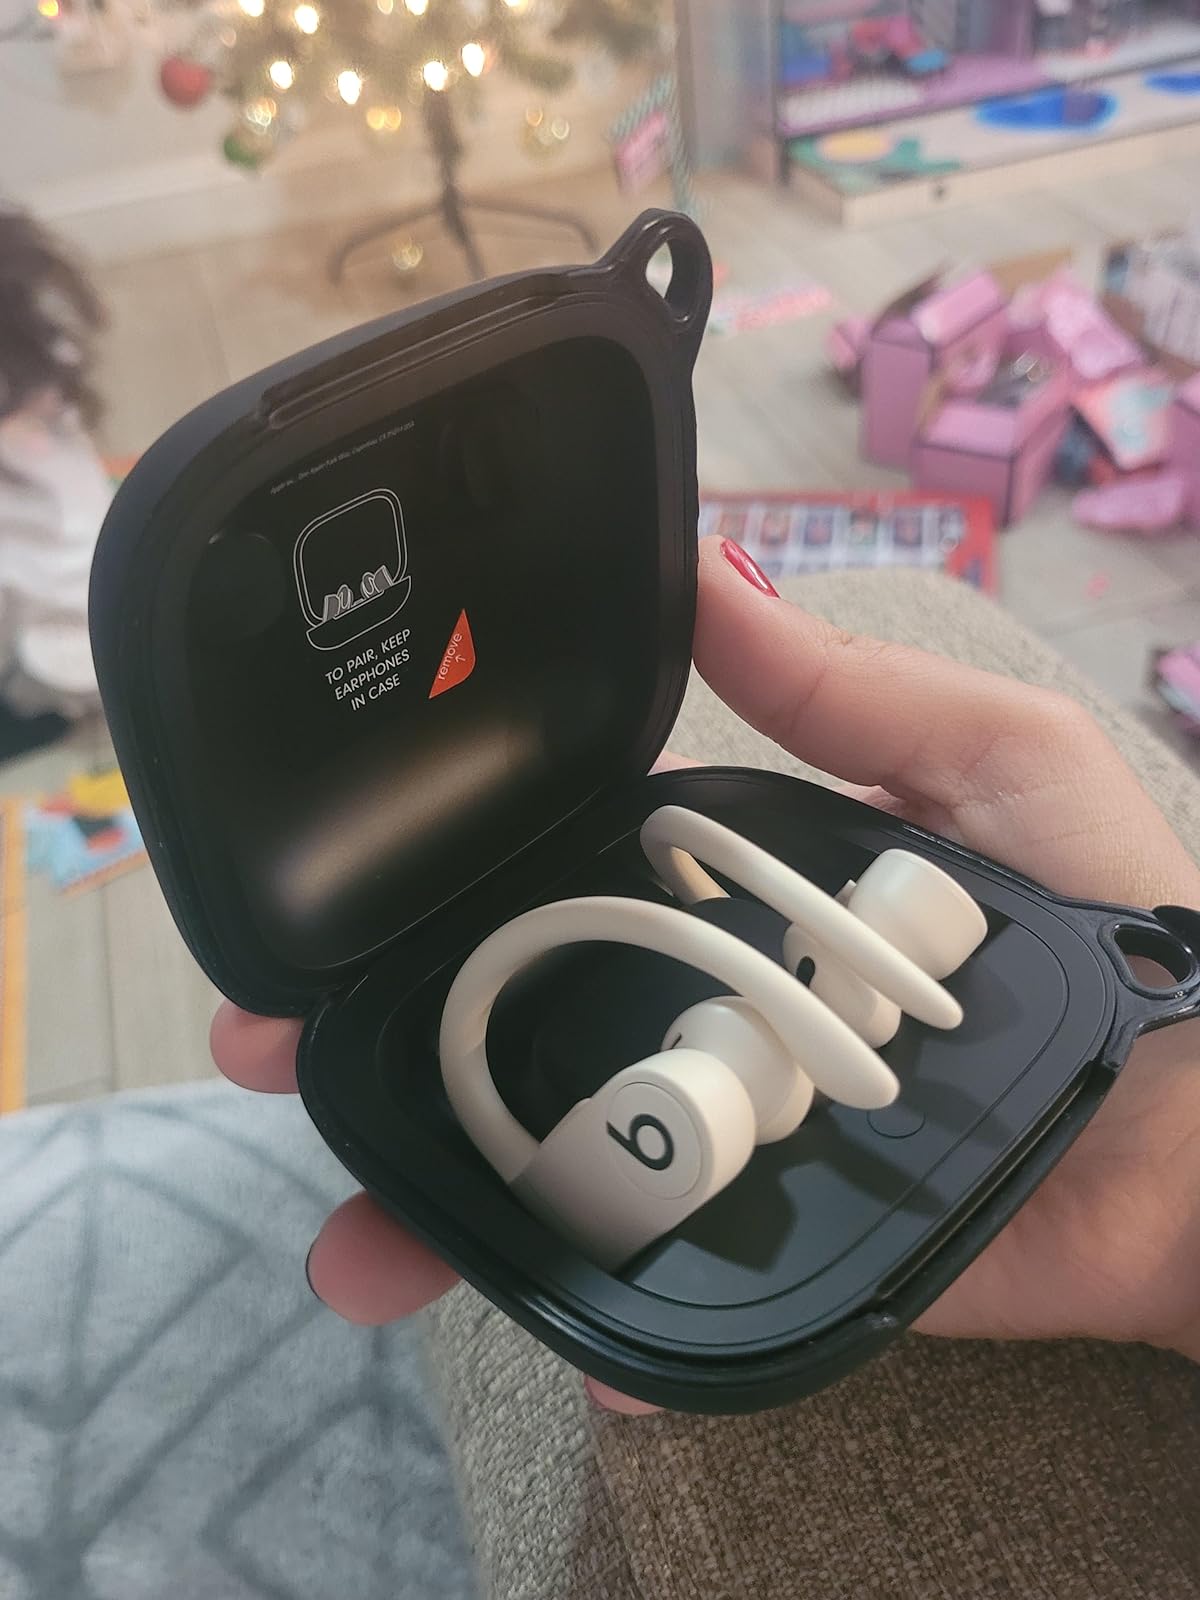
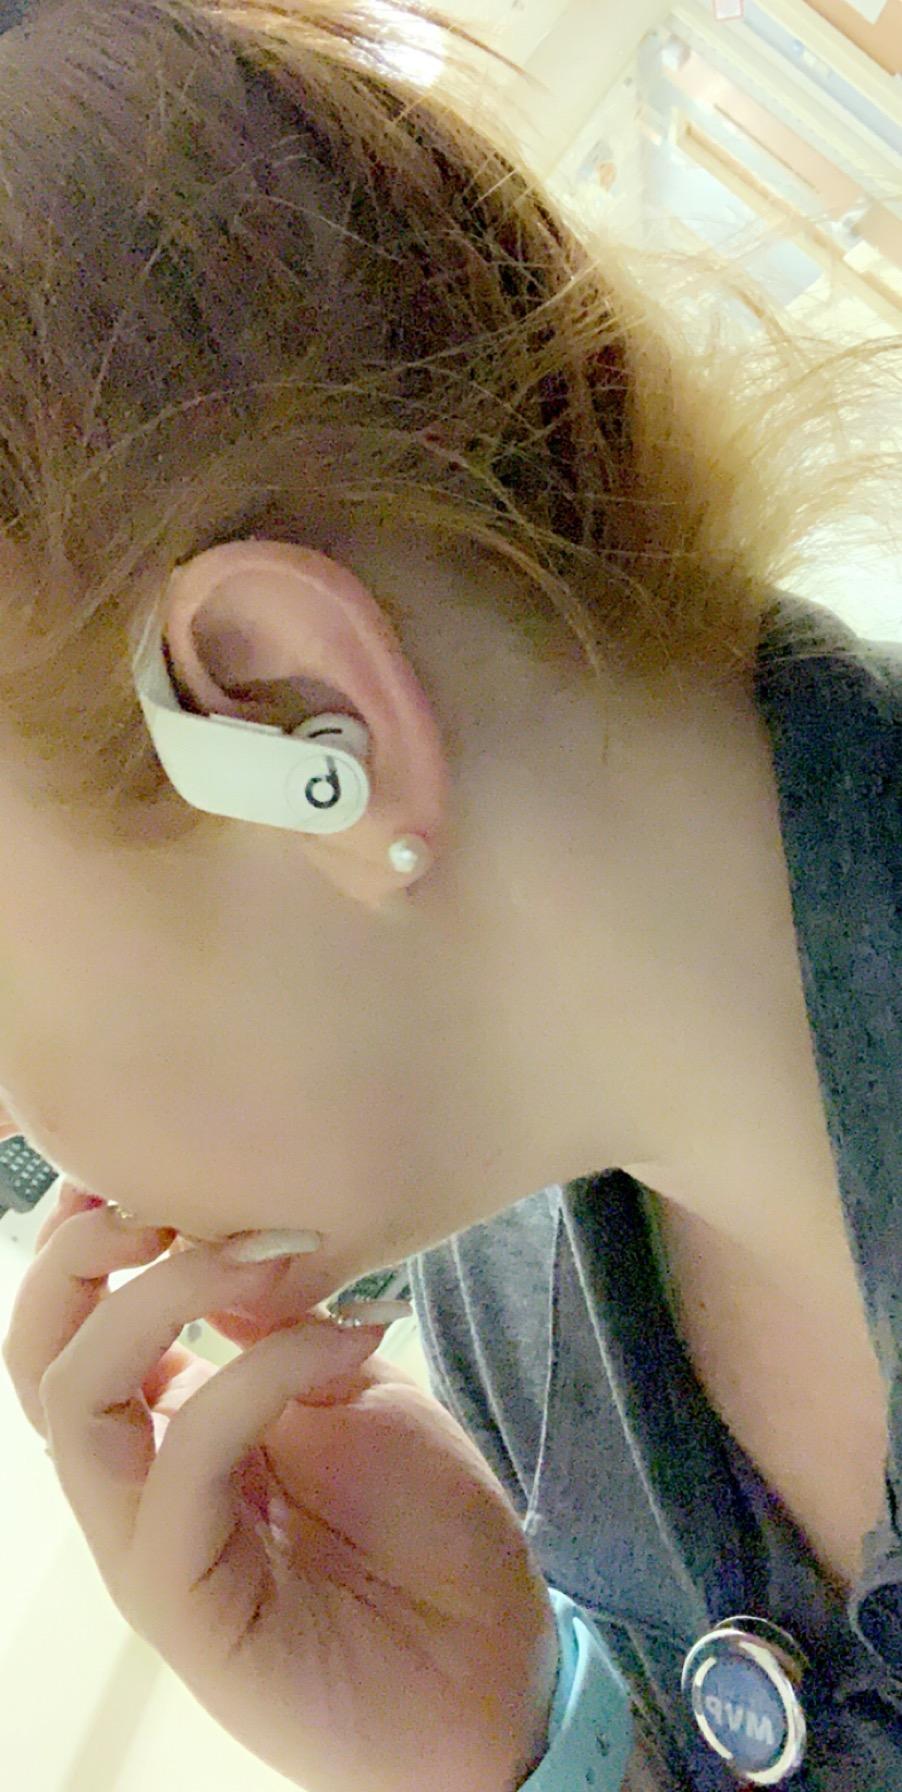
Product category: earbuds
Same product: yes